Banana cream pie

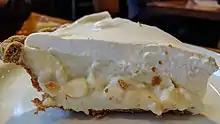
Close-up view of a slice of banana cream pie

Typically ingredients include a pastry crust which has been blind-baked or a graham cracker crust, which is then filled with bananas and custard or pastry cream (a cooked mixture of milk, sugar, vanilla, eggs, butter) and topped with crème fraiche or whipped cream.